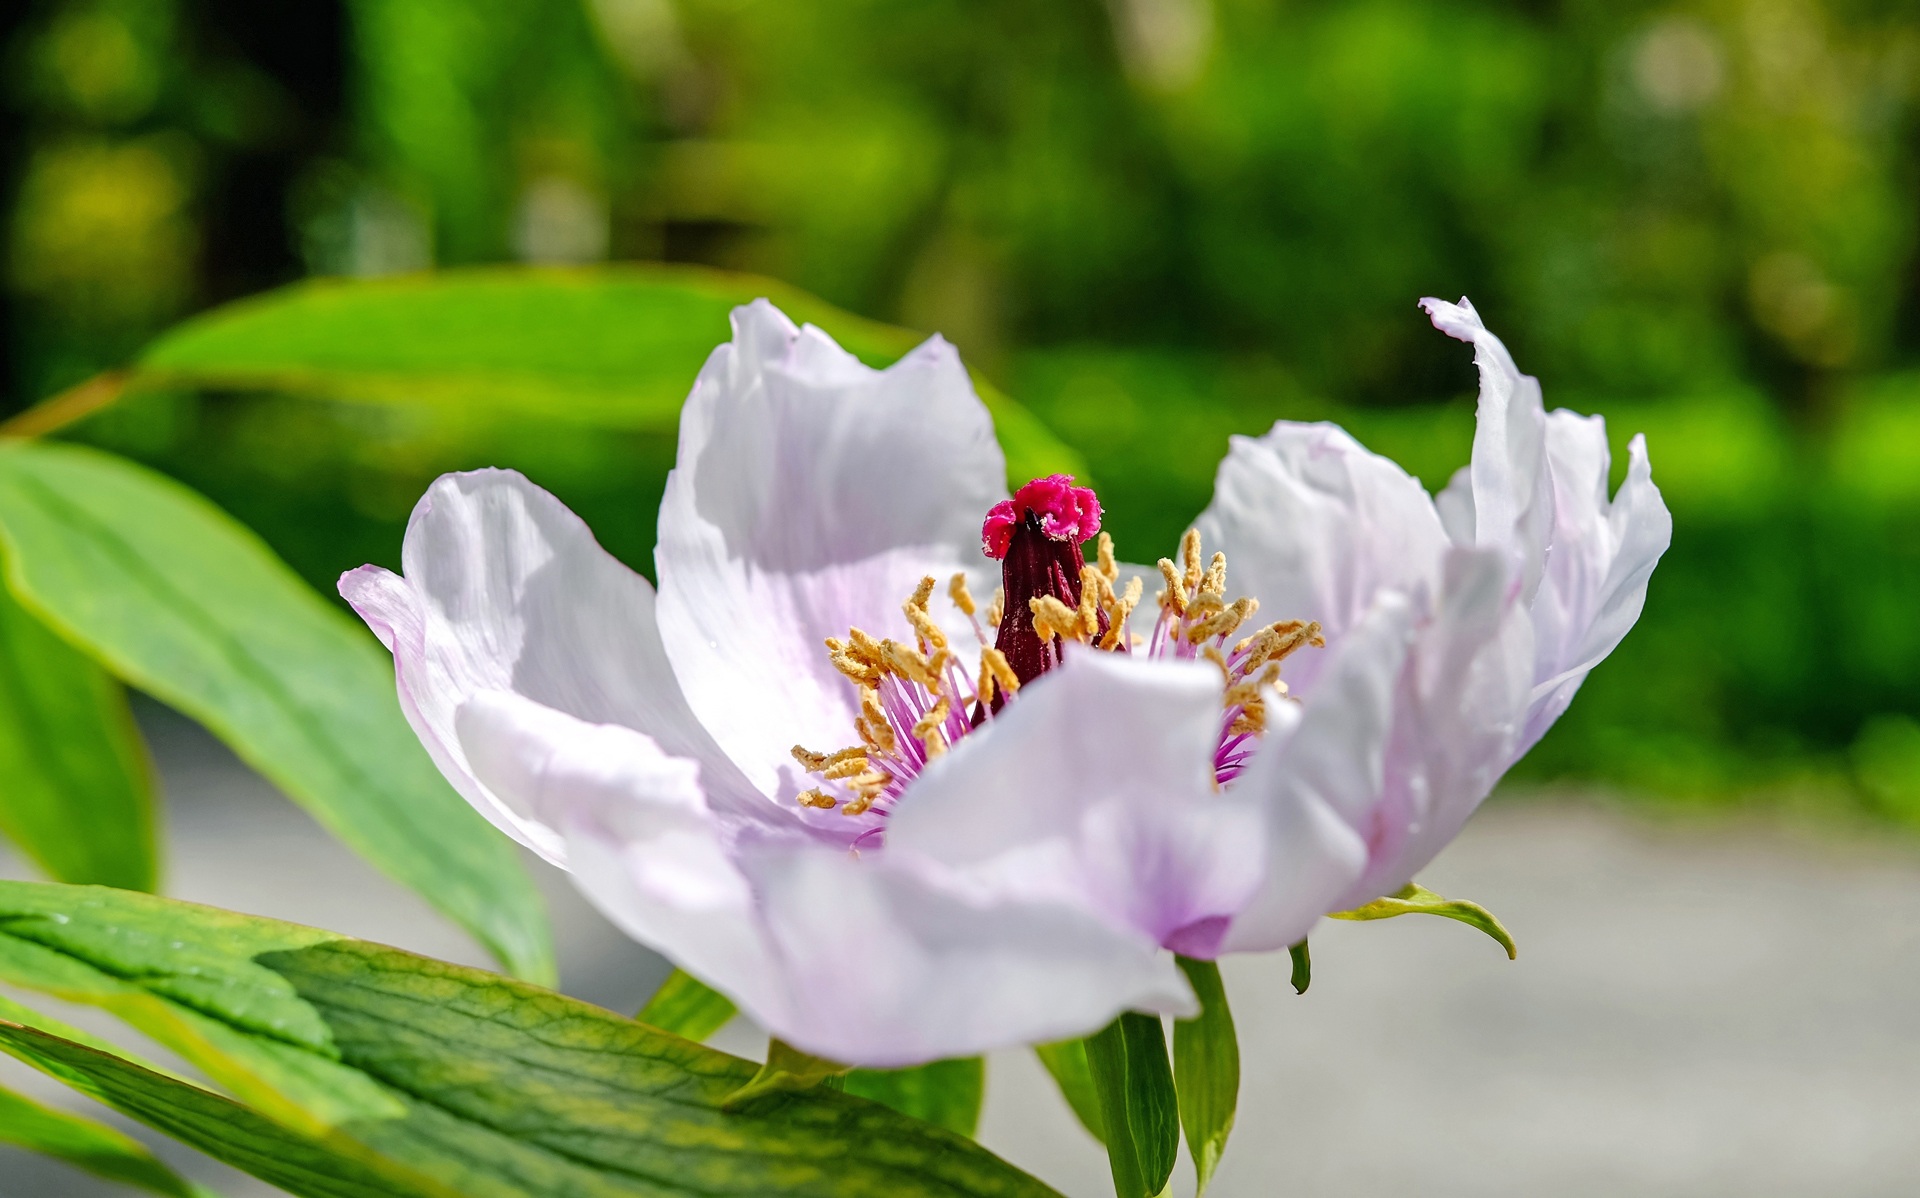
blossom, plant, flower, petal, bloom, rose, pollen, spring, insect, flora, wildflower, flowers, cool image, cool photo, nectar, peony, flowering plant, pollinator, membrane winged insect